Ratchagan

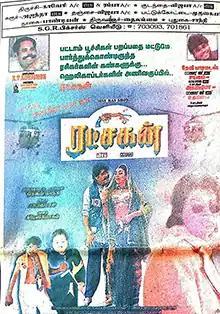
Poster

Ratchagan is a 1997 Indian Tamil-language romantic action film written, produced by K. T. Kunjumon, and directed by Praveen Gandhi in his directoral debut. The music and background score is composed by A. R. Rahman. It stars Nagarjuna and Sushmita Sen in their Tamil debuts, alongside Raghuvaran, S. P. Balasubrahmanyam, Vadivelu and Girish Karnad in supporting roles. The film was released on 30 October 1997. It was the most expensive Indian film at the time of release. Notably, this is the only Tamil film to have Sen in a lead role. The film turned out to be a box-office bomb.